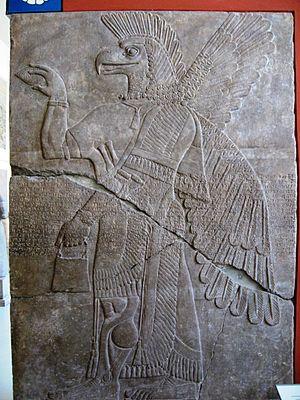
L'Assyrie est une ancienne région du nord de la Mésopotamie, qui tire son nom de la ville d'Assur, du même nom que sa divinité tutélaire. À partir de cette région s'est formé, au IIᵉ millénaire av. J.-C., un royaume puissant qui devient plus tard un empire. Aux VIIIᵉ et VIIᵉ siècles av. J.-C., l'Assyrie contrôle des territoires s'étendant sur la totalité ou sur une partie de plusieurs pays actuels, comme l'Irak, la Syrie, le Liban, la Turquie et l'Iran.